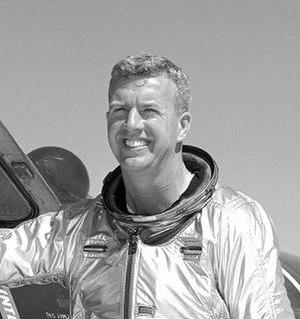
Joseph Albert « Joe » Walker, né le 20 février 1921 à Washington en Pennsylvanie et mort le 8 juin 1966 près de Barstow en Californie, est un pilote d'essai américain.